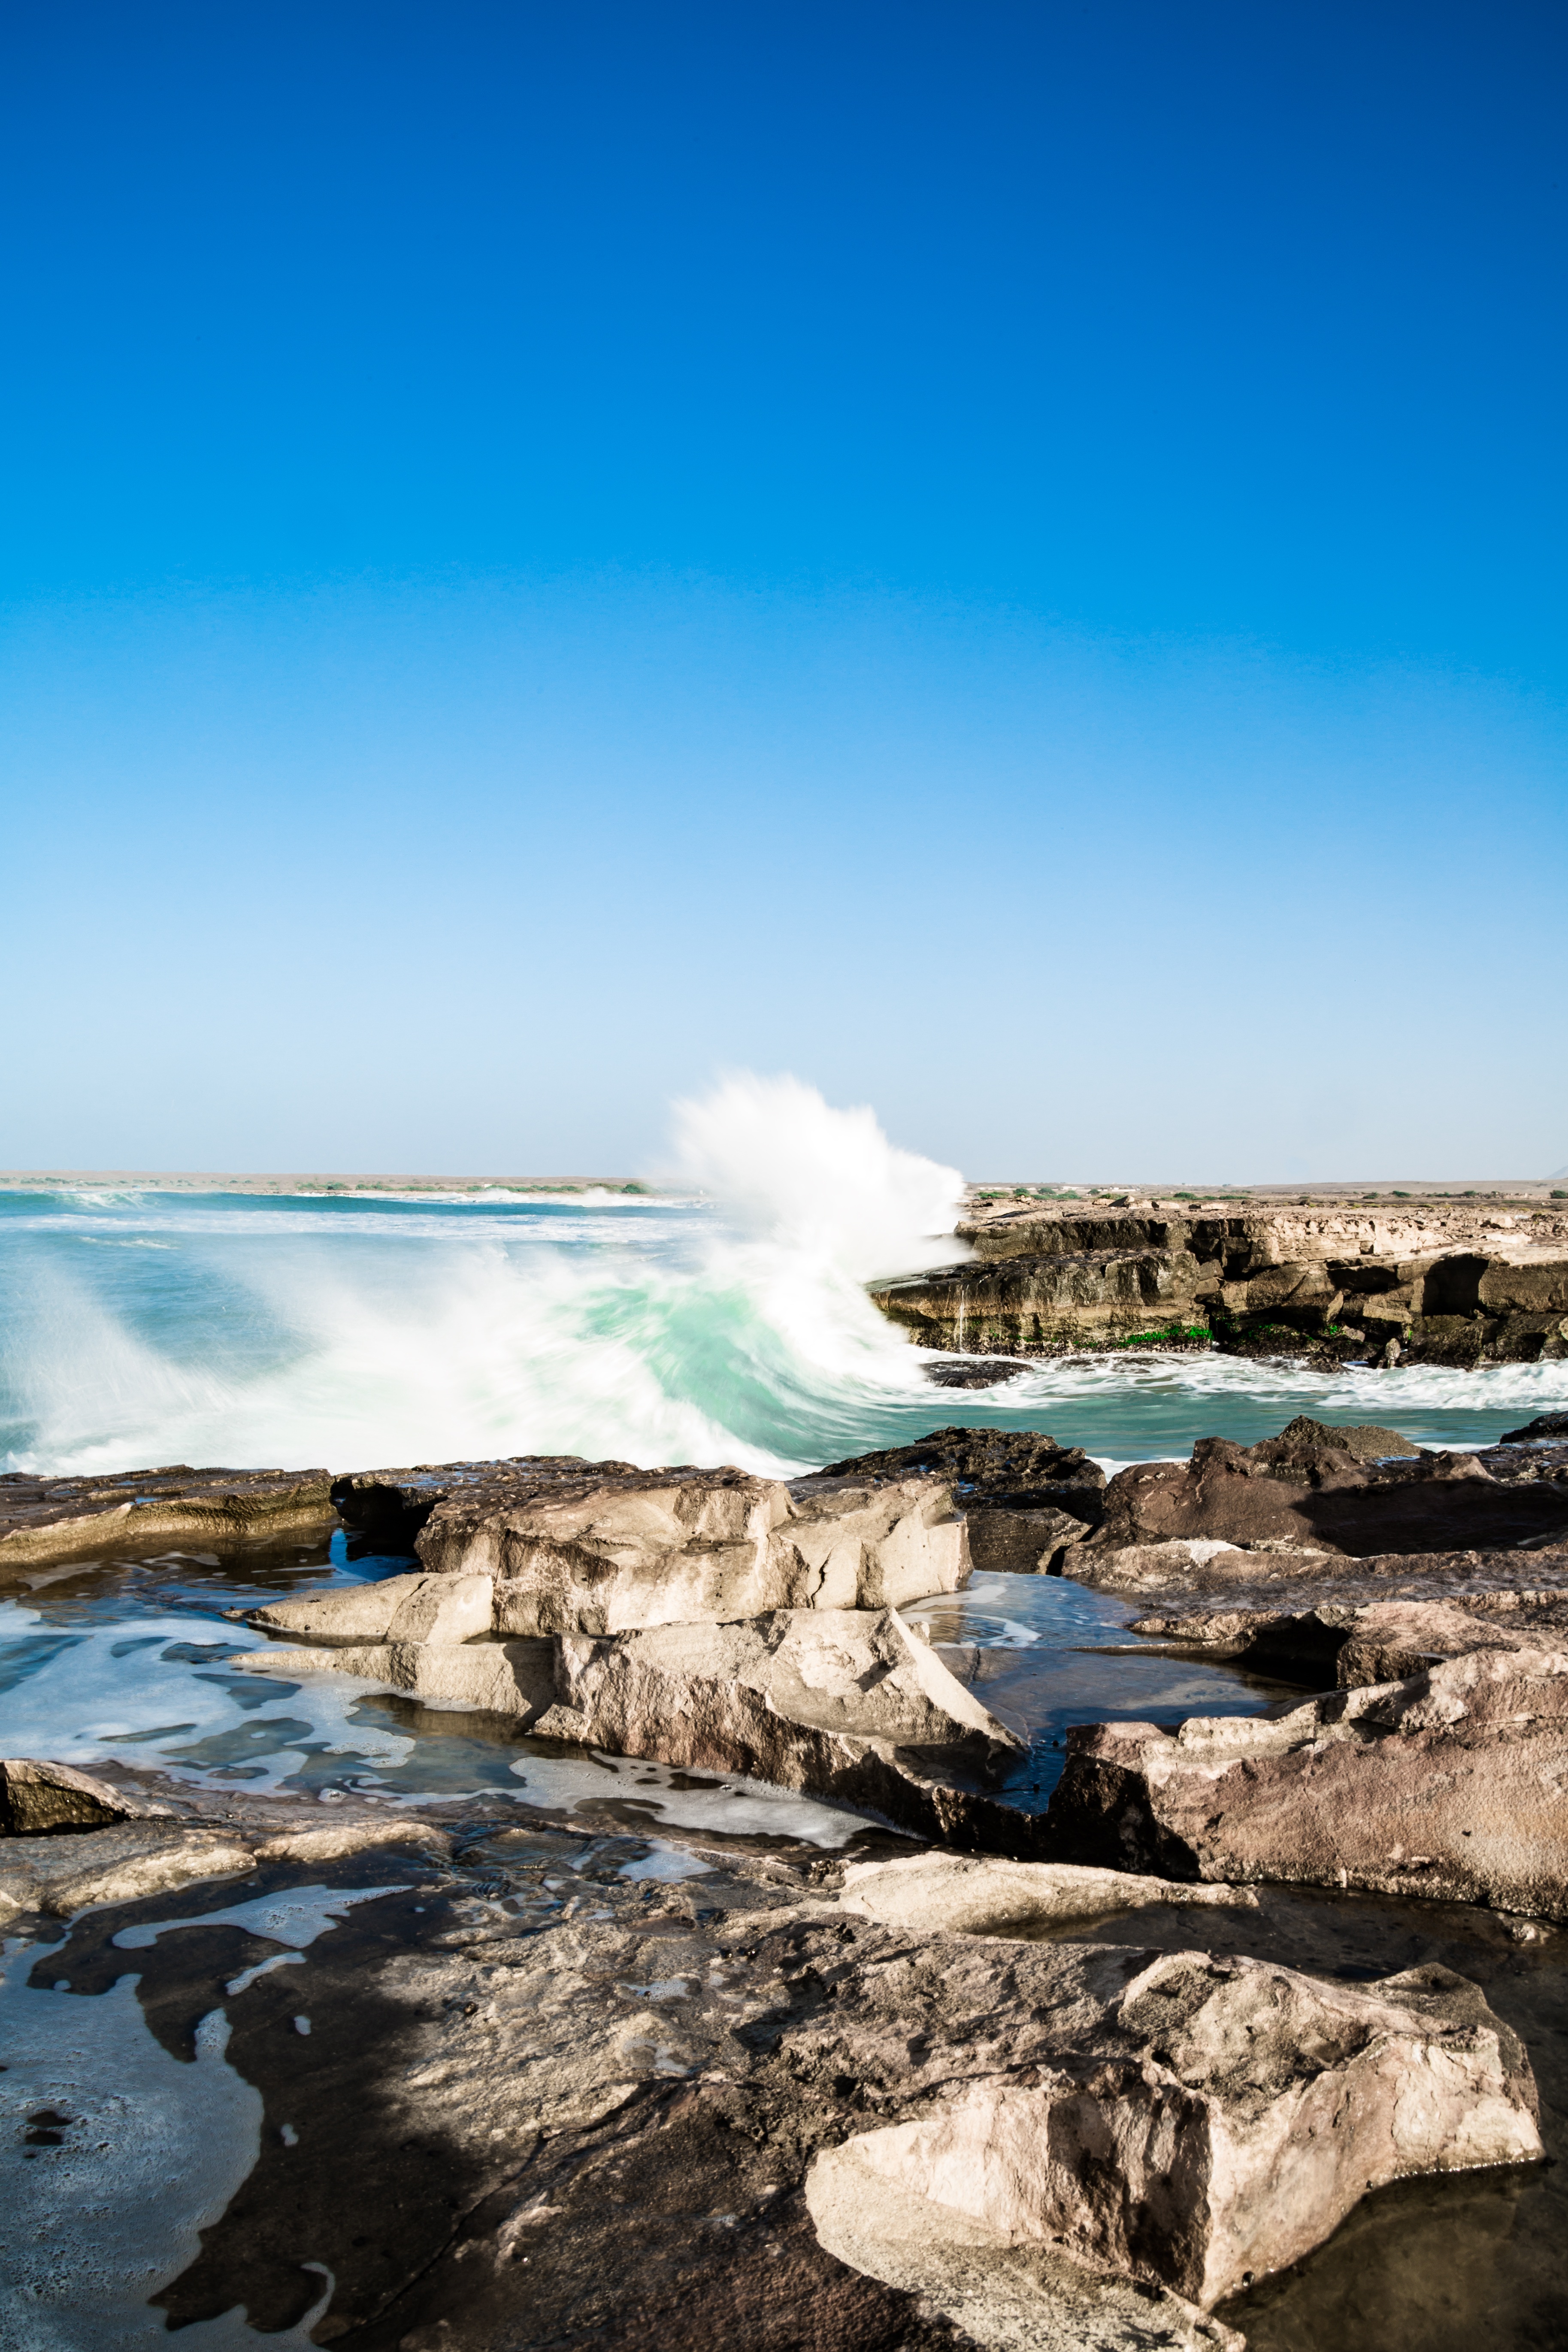
beach, landscape, sea, coast, water, nature, sand, rock, ocean, horizon, cloud, sky, sunlight, morning, shore, wave, cliff, surf, reflection, spray, holiday, bay, blue, leisure, terrain, material, body of water, stones, waves, bank, beach water, certain, cape verde, wind wave